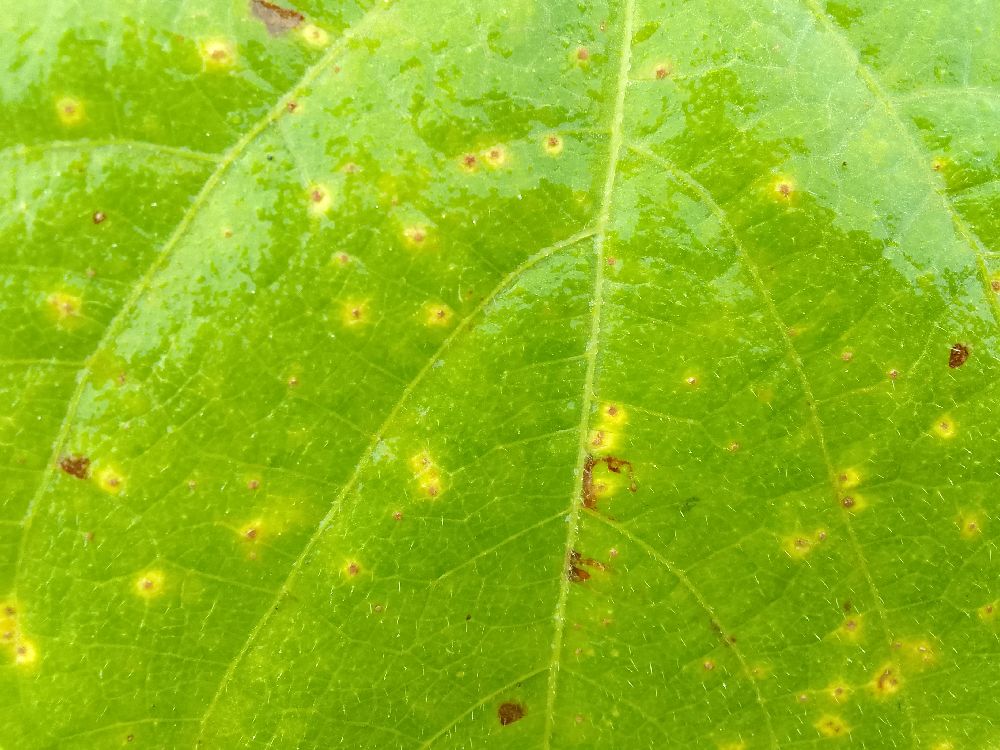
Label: rust